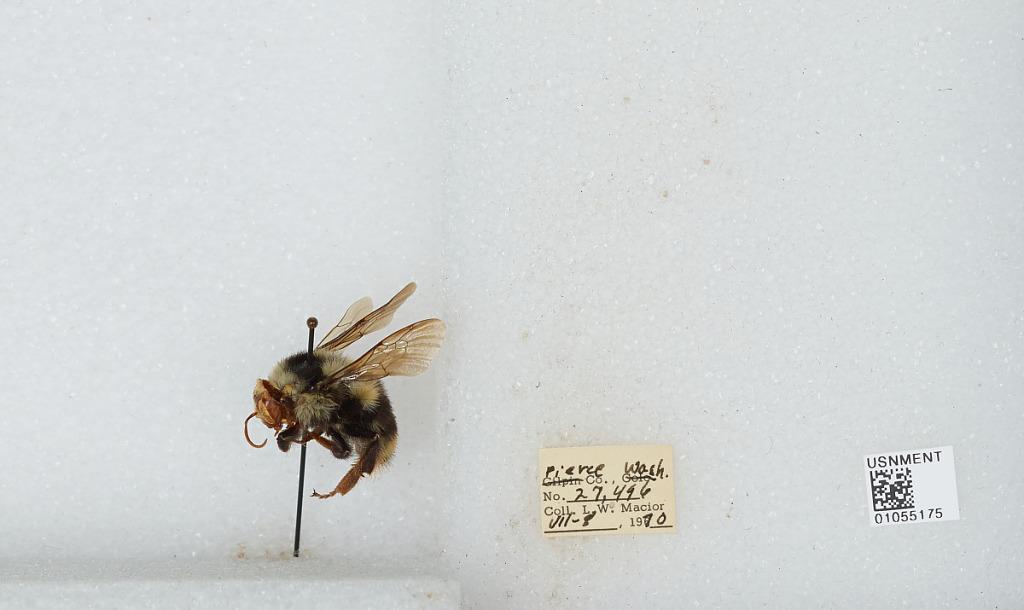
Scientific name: Bombus bifarius nearcticus
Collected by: L. Macior
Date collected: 1970-7-8
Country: United States
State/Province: Washington
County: Pierce
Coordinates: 47.05, -122.12